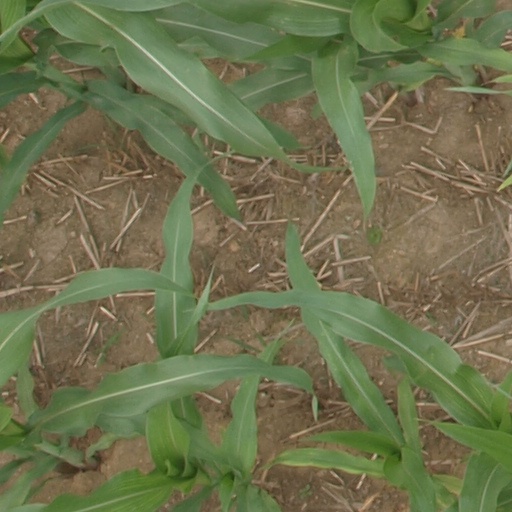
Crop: maize; corn